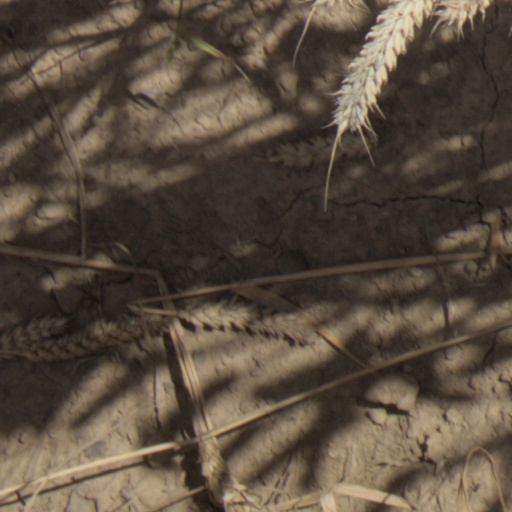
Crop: wheat